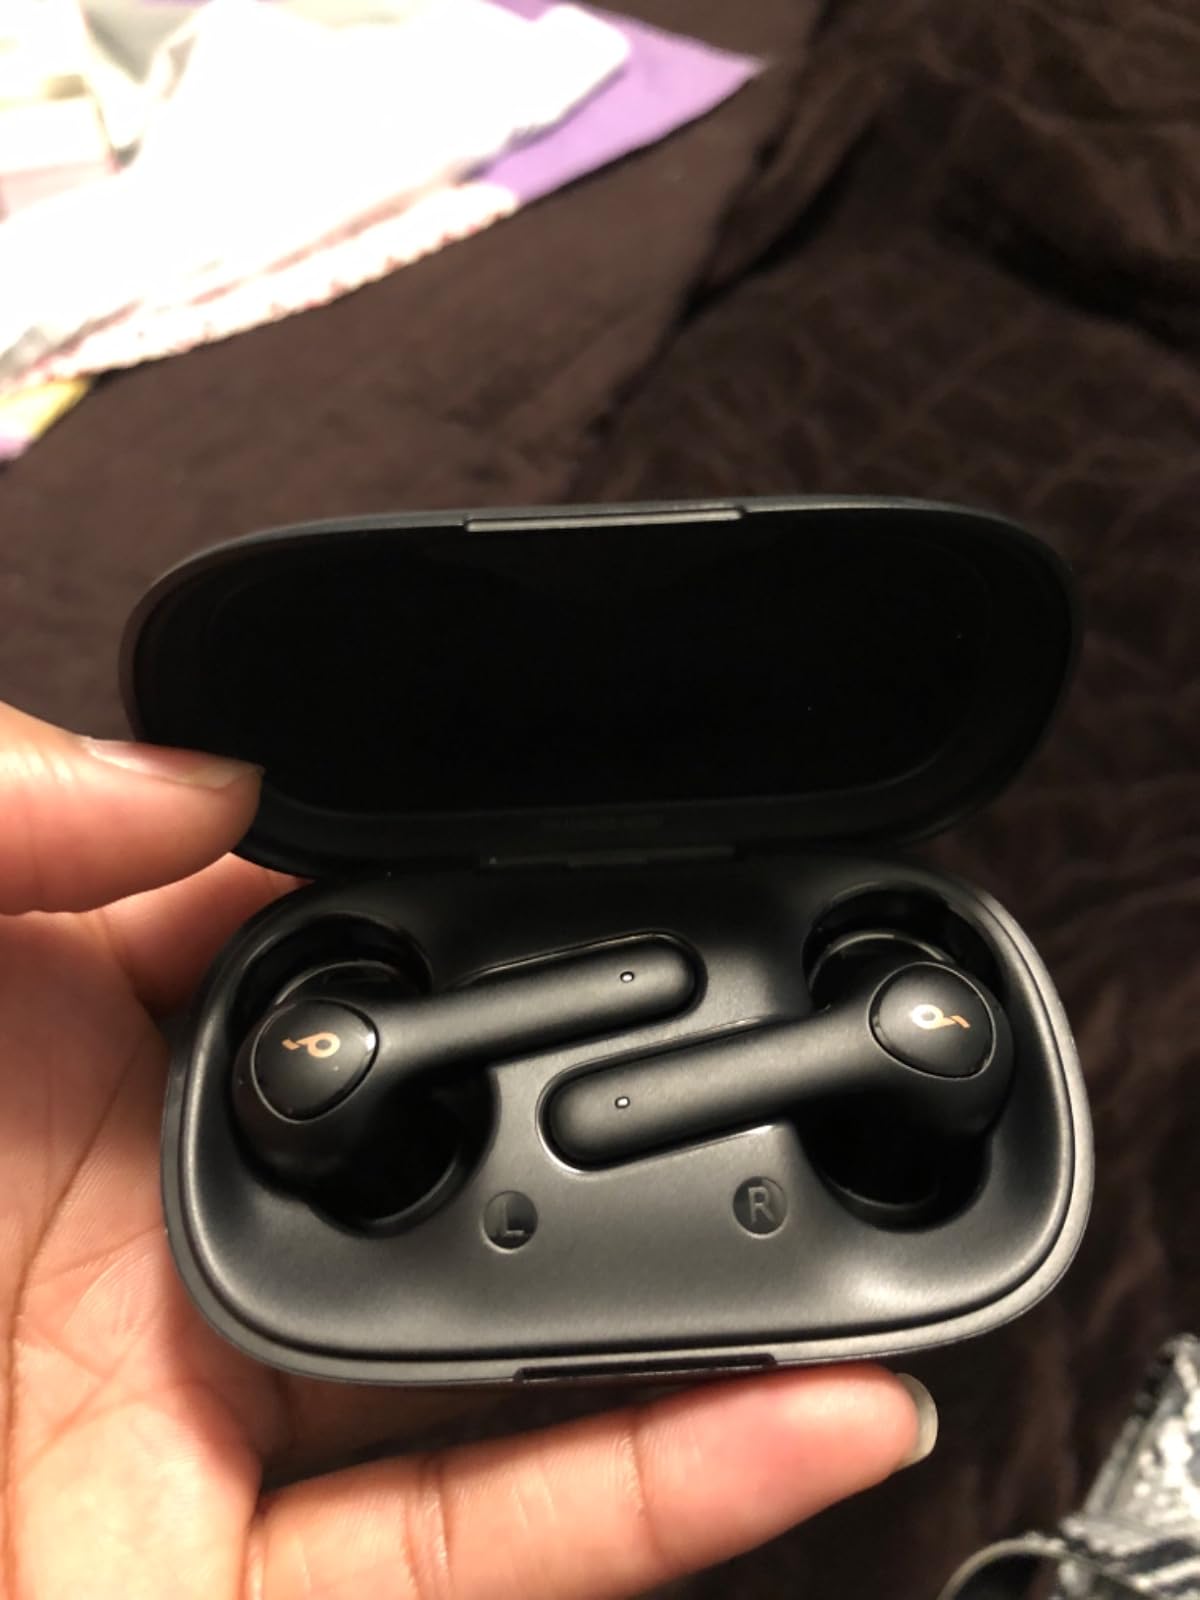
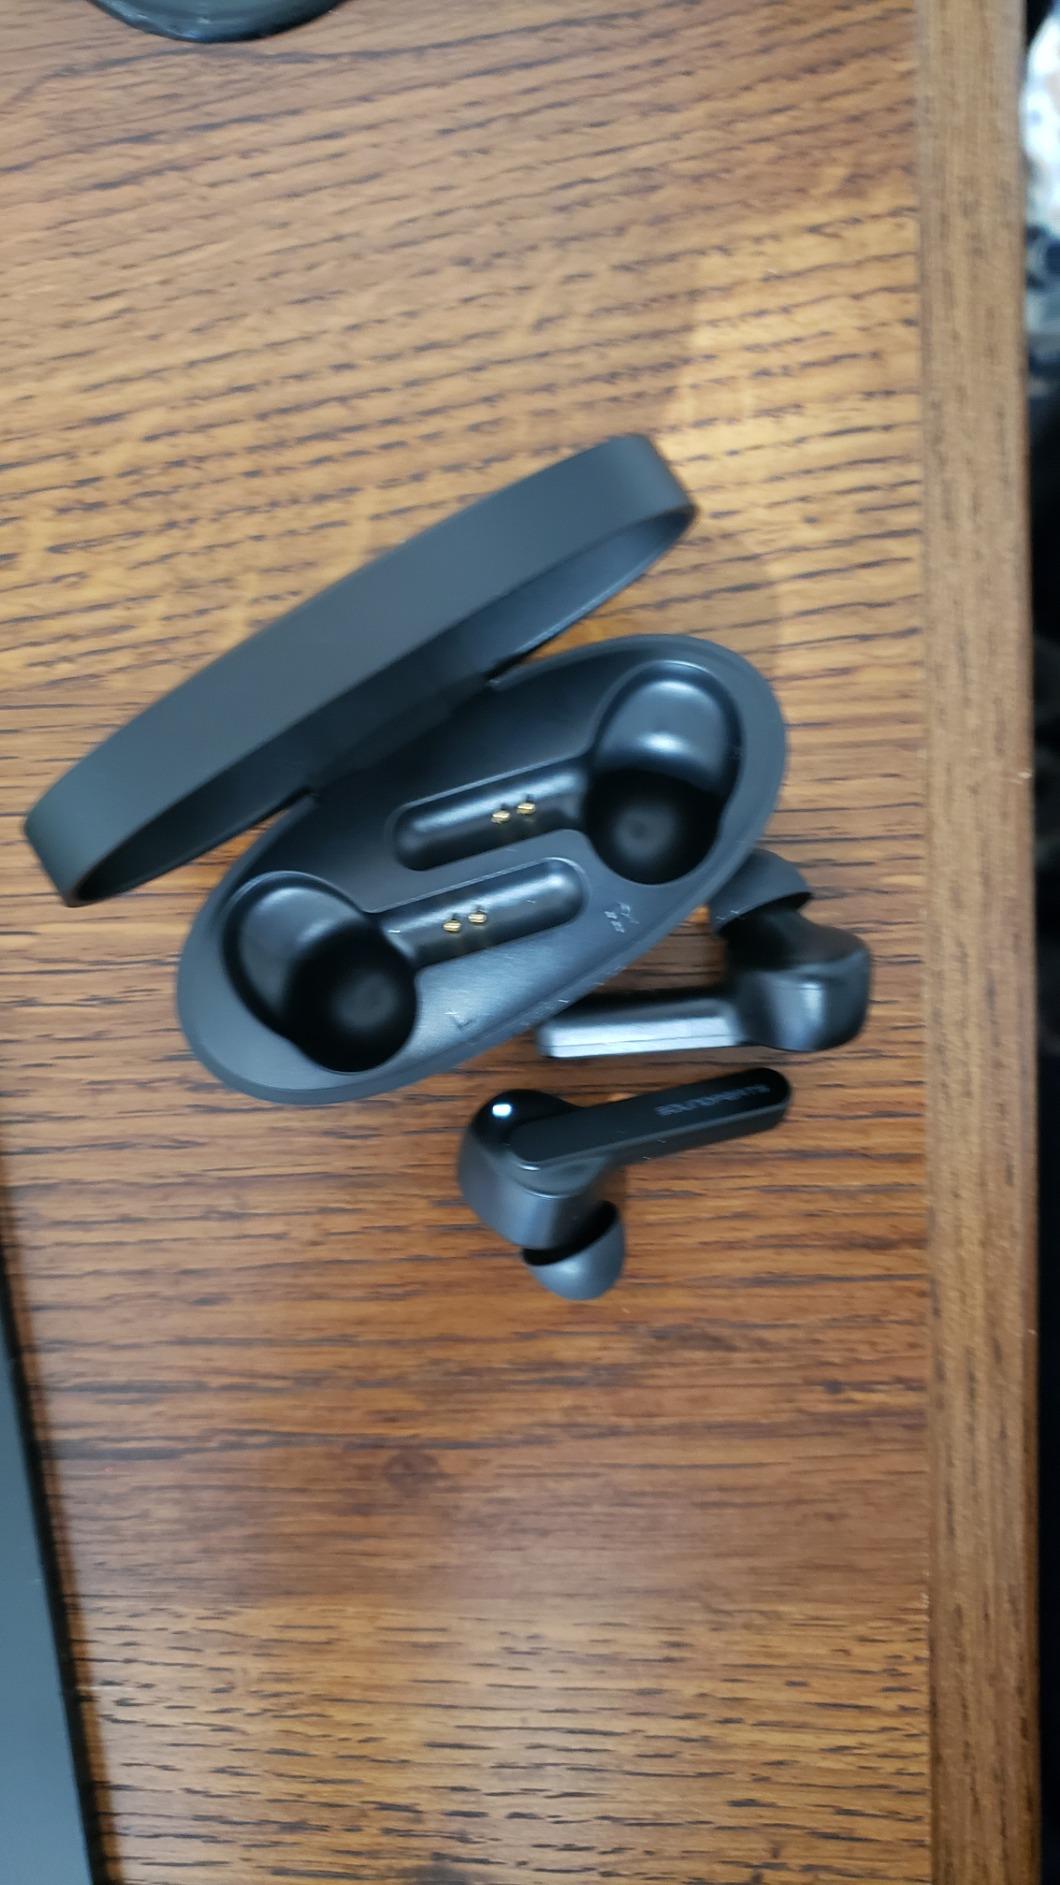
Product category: earbuds
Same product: no